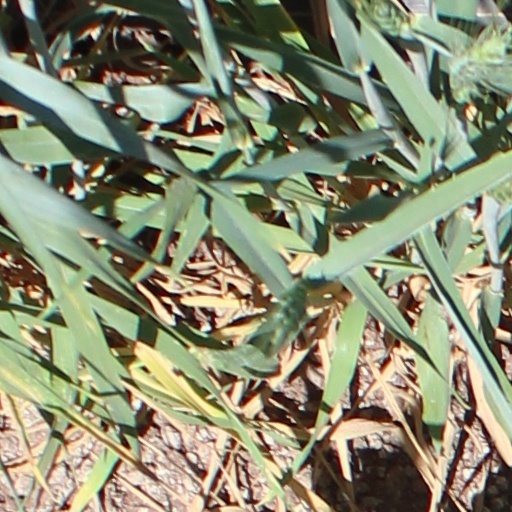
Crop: wheat